Moffett Federal Airfield

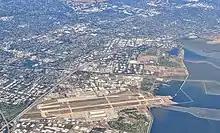
Aerial view of Moffett Field from the east, with under-construction (in 2019) Google buildings visible on both sides of Stevens Creek beyond the field

In 2008, the Ames Research Center leased 42 acres around the field to Google. In 2013 Google began building a 1.1 million square foot office complex consisting of nine buildings overlooking San Francisco Bay dubbed "Bay View." The buildings are to be the new headquarters for Google and will be part of the nearby Googleplex.